Goupillières, Calvados

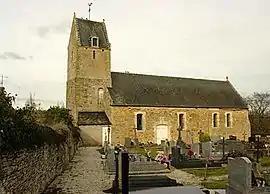
The church in Goupillières

Goupillières is a former commune in the Calvados department in the Normandy region in northwestern France. On 1 January 2019, it was merged into the new commune Montillières-sur-Orne.